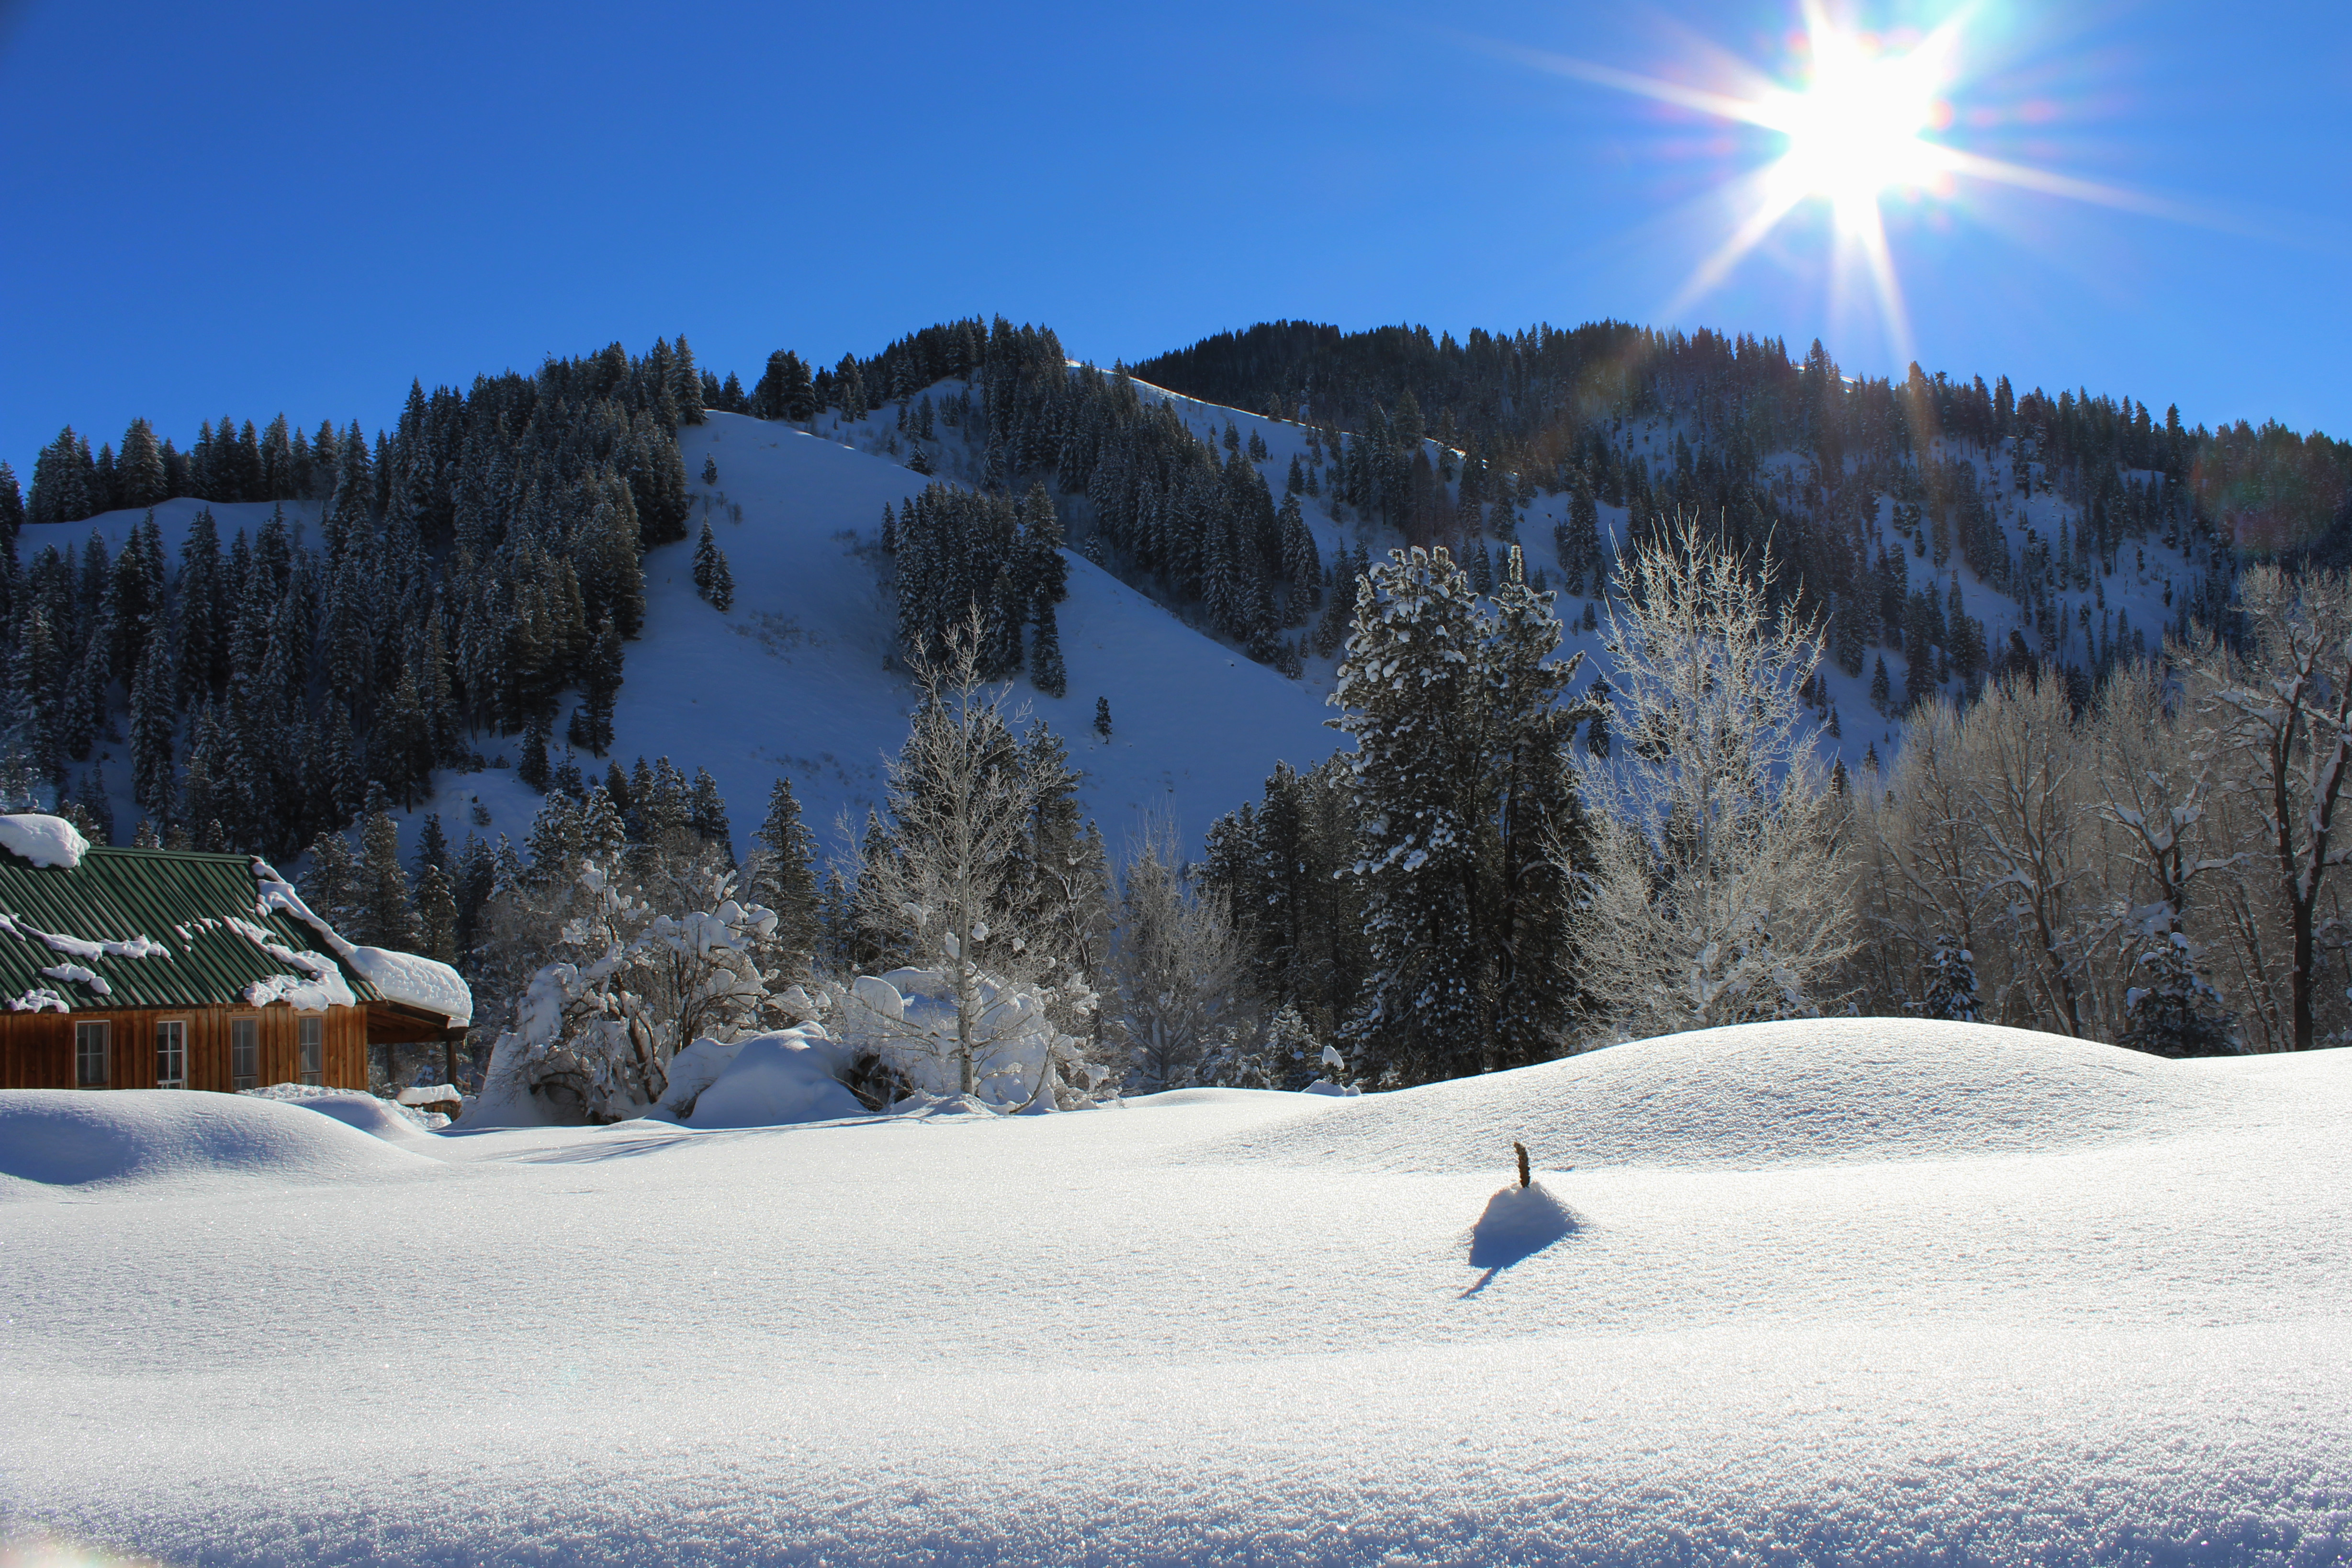
nature, mountain, snow, cold, winter, sun, mountain range, weather, season, trees, sunny, hills, mountains, alps, piste, mountainous landforms